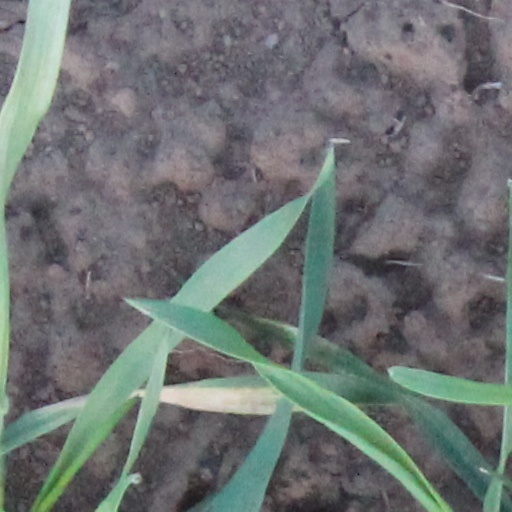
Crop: wheat